Answer in natural language. Which object is closer to the camera taking this photo, brown rectangular extendable dining table or lowprofile bed with blue bedding? Choose between the following options: brown rectangular extendable dining table or lowprofile bed with blue bedding
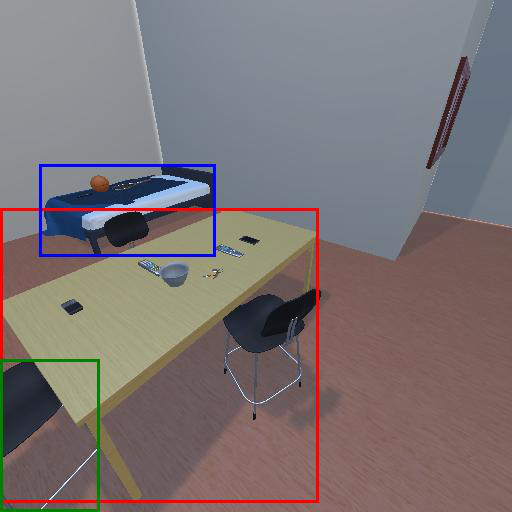
<answer>brown rectangular extendable dining table</answer>